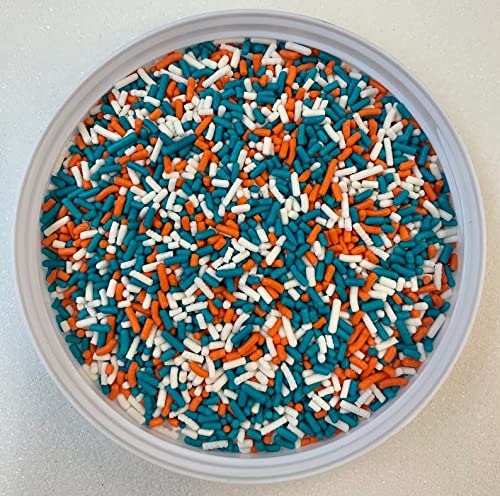
Item Name: Play Like The Dolphin Mix Edible Party Sprinkles Cake Cookie Donut Cakepop Football Summer Birthday Toppings 6 oz
Bullet Point 1: Perfect themed sprinkles for decorating cupcakes, cookies, donuts and more.
Bullet Point 2: These themed sprinkles make perfect decorations for your treats to celebrate baby showers, birthdays, gender reveals, weddings, bridal showers and other themed events.
Bullet Point 3: Sweet and Pretty- These yummy sprinkles add beauty to everything but they also taste deliciously sweet. They will add that extra sweetness to any of your desserts.
Bullet Point 4: You will be the talk of the party!!
Value: 6.0
Unit: Ounce

Price: 12.77